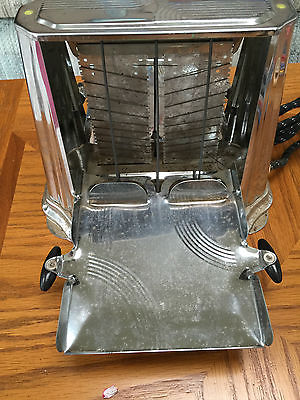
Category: toaster